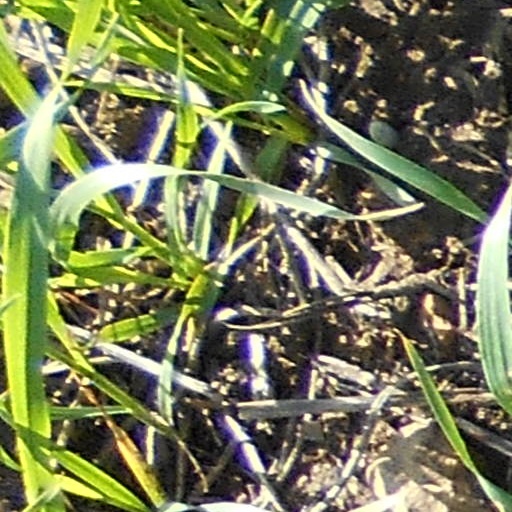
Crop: wheat